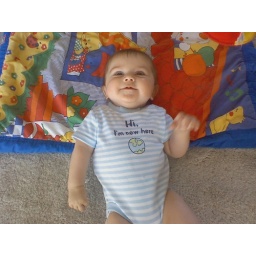
back from hawaii and rolling around on the floor at home. check out my cute onesie.